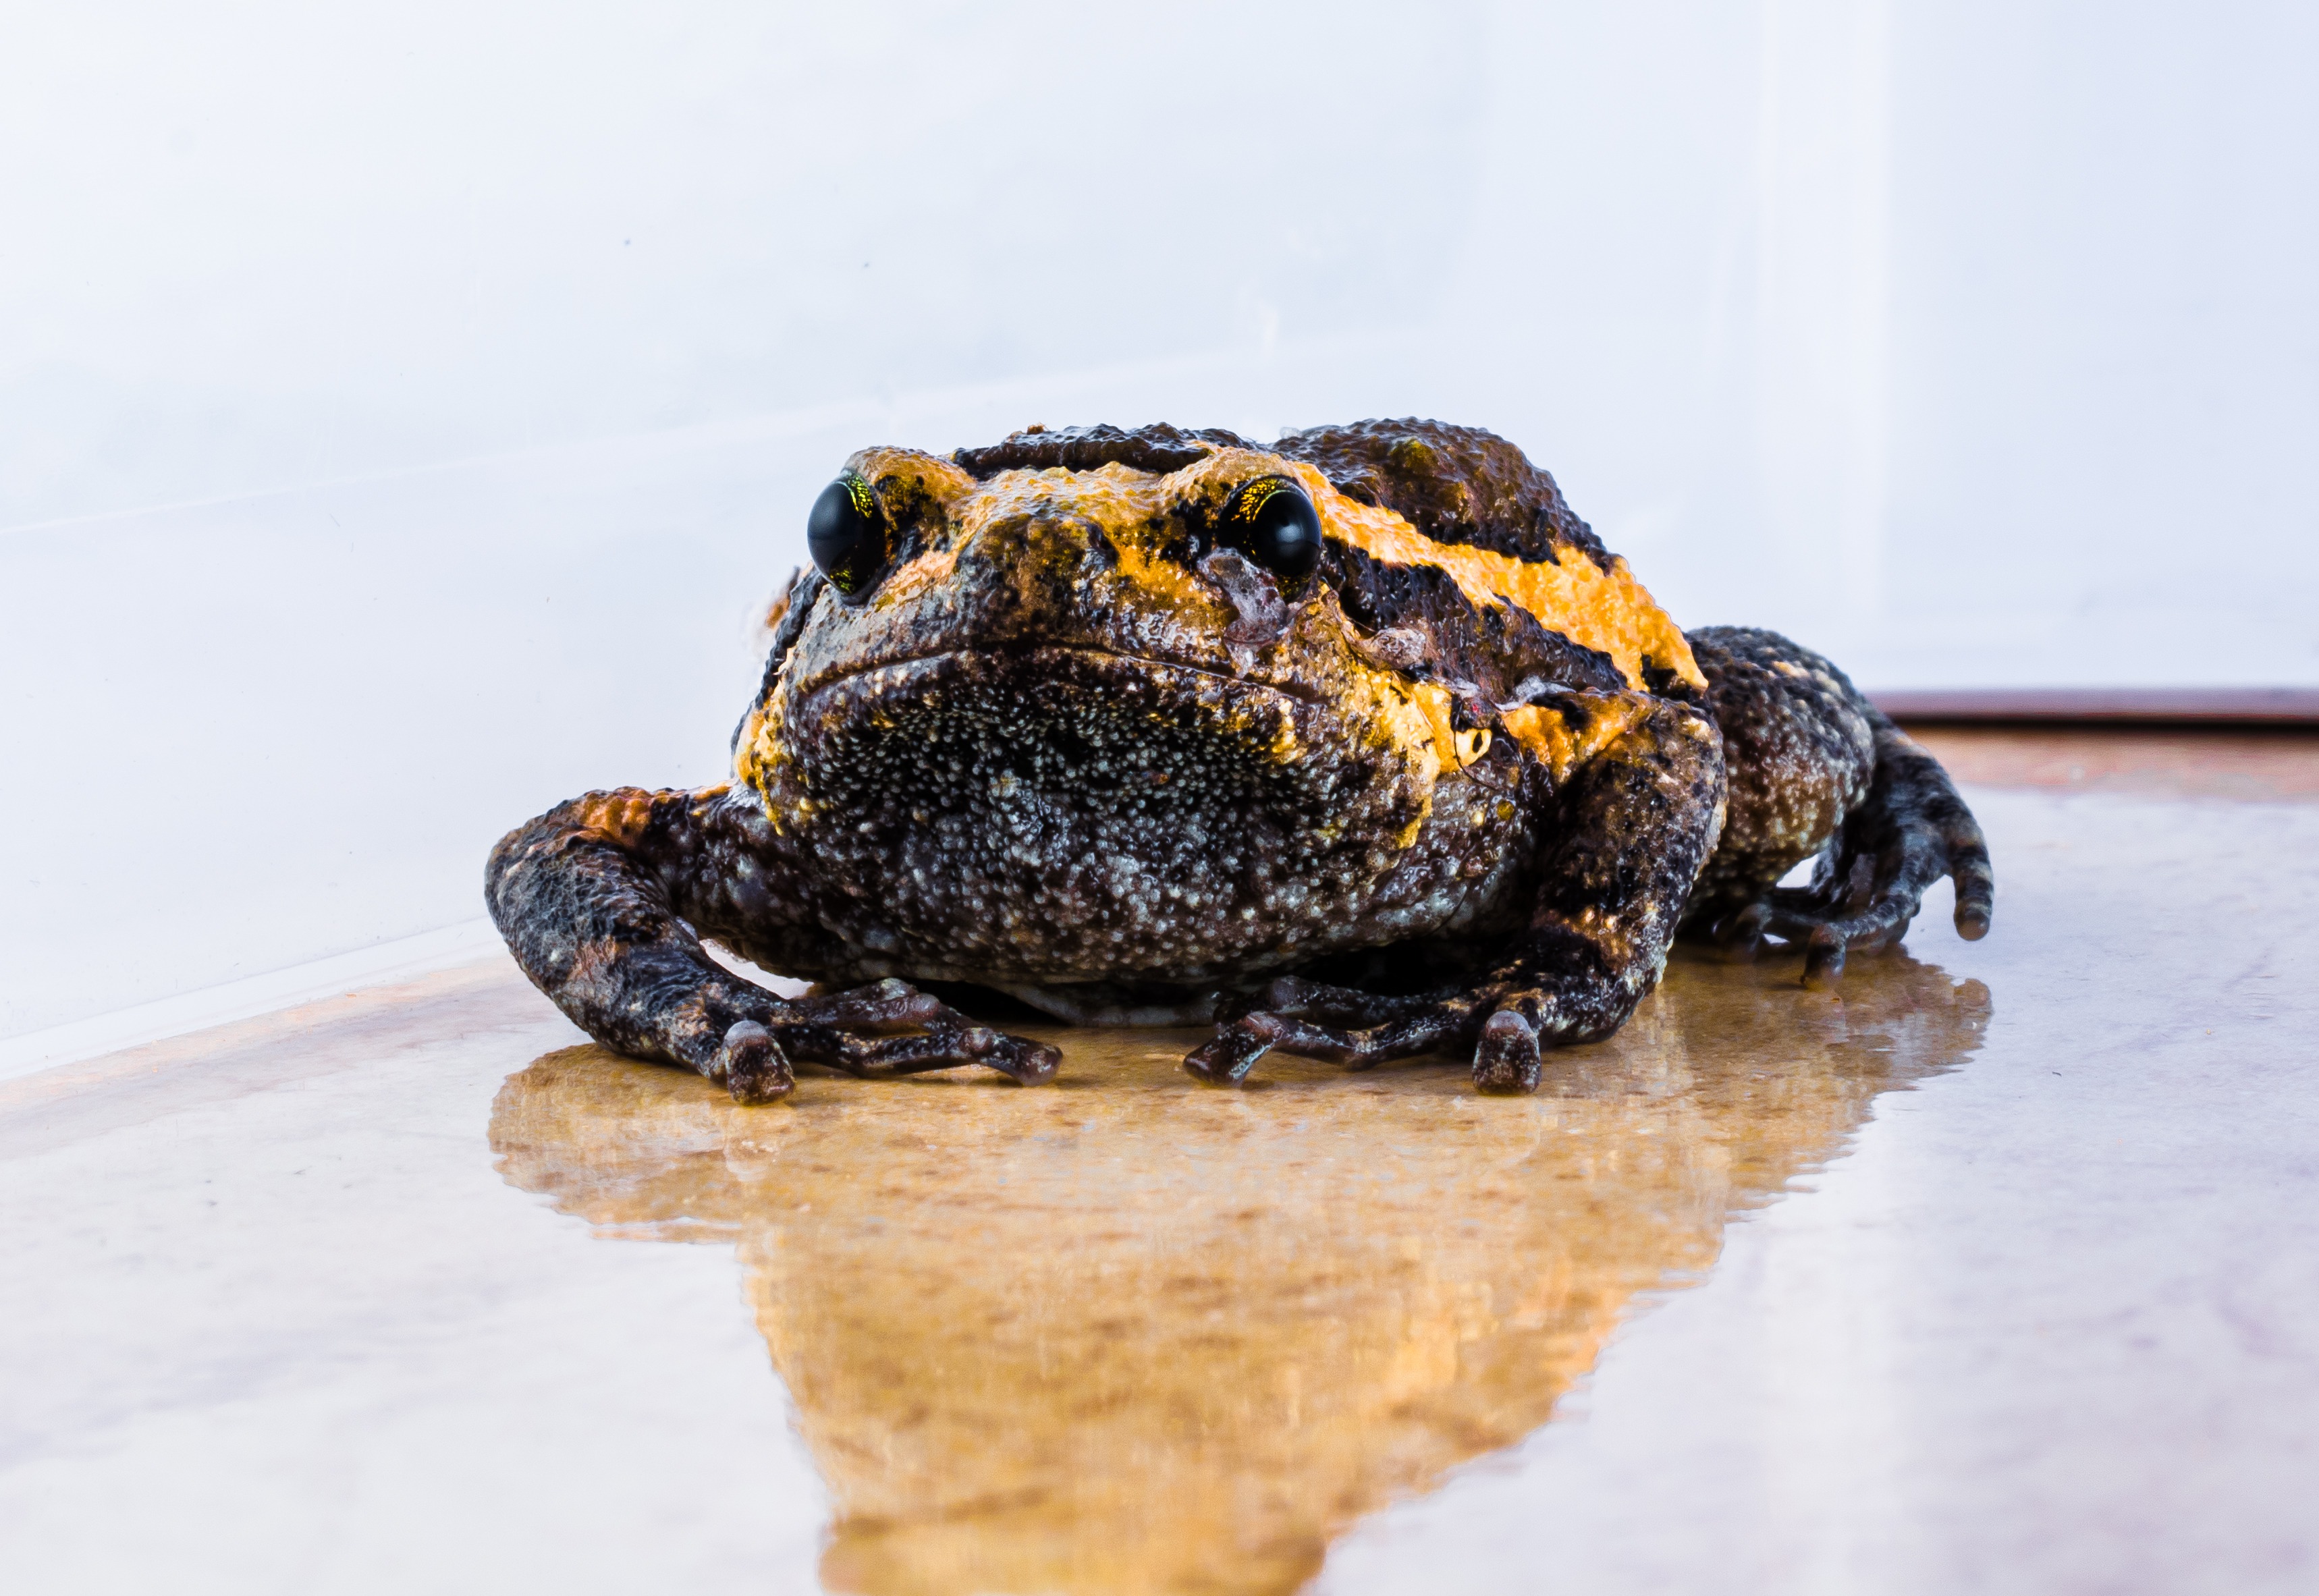
turtle, frog, toad, reptile, amphibian, fauna, vertebrate, amphibians, anuran